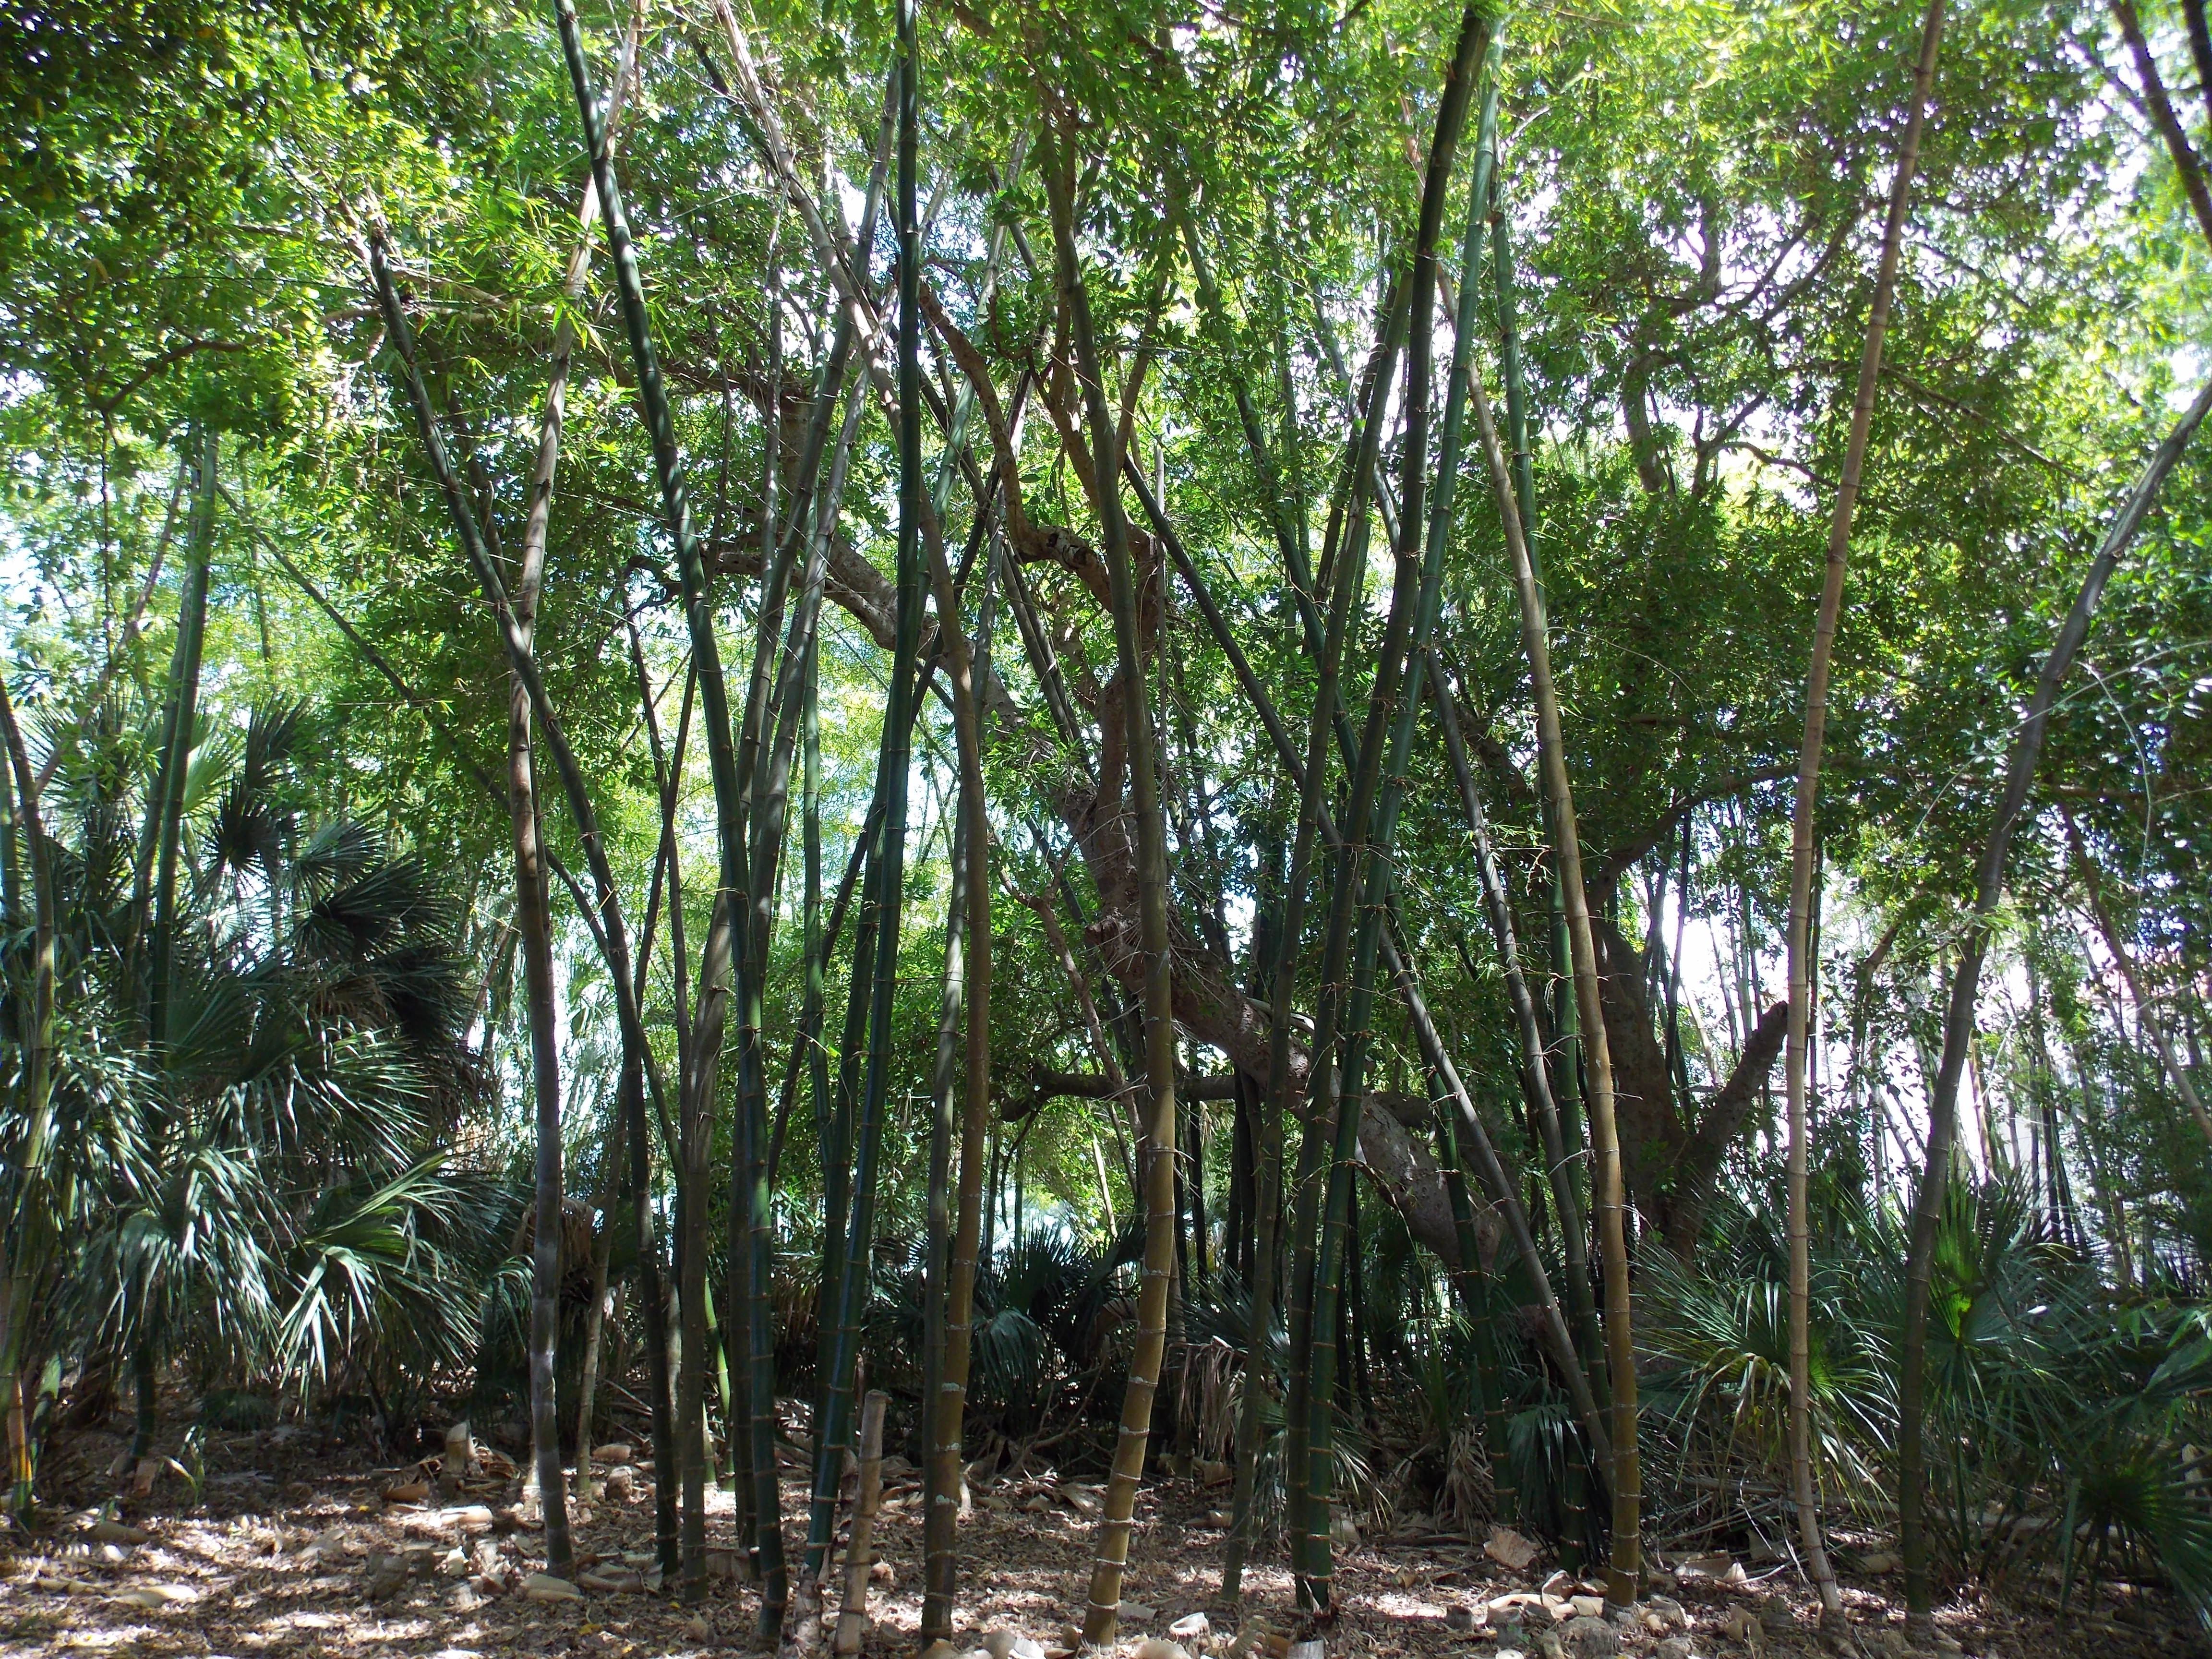
tree, forest, plant, jungle, botany, vegetation, rainforest, wetland, plantation, grove, woodland, habitat, ecosystem, biome, old growth forest, natural environment, woody plant, temperate broadleaf and mixed forest, temperate coniferous forest